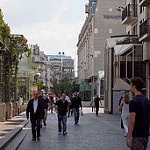
Label: street